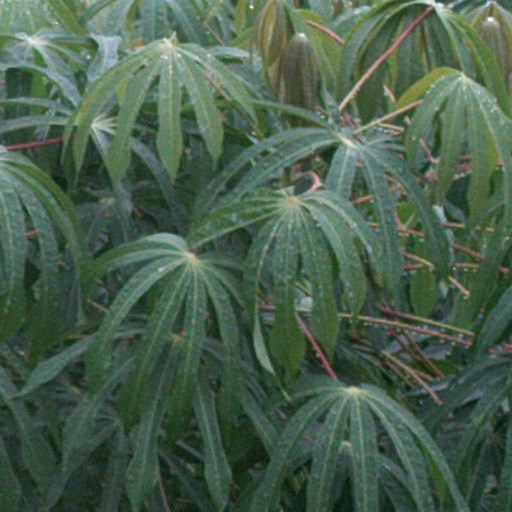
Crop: cassava